Oberhausen–Arnhem railway

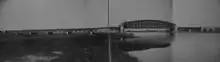
Bridge near Westervoort, Netherlands over the IJssel, 1904

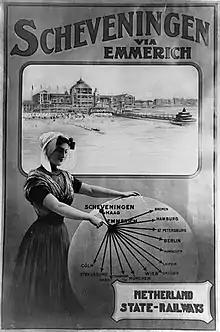
All roads lead to Emmerich, 1920s poster

The first plans to build a railway line on the Lower Rhine emerged in the 1830s. At that time the Amsterdam business community began to think about how they could expand trade with Germany. Plans were developed and the president of the Prussian administration in Cologne, Daniel Heinrich Delius, gave his conditional support for them. The Dutch government subsequently instructed its chief engineer for public works, Bernard Herman Goudriaan to develop a route for the line.